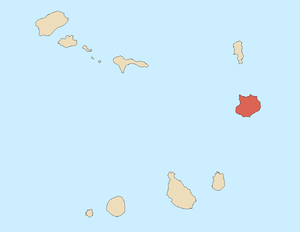
Boa Vista (Kap Verde)
Kort som viser Boa Vistas placering
Boa Vista er en flad ørkenø i øgruppen Barlavento i Kap Verde, og er også den østligste. Øens økonomi var oprindeligt baseret på landbrug, men ørkenspredning gjorde, at udvinding af salt blev vigtigere. I dag er dyrkning af daddelpalmer og turisme de vigtigste næringsveje.